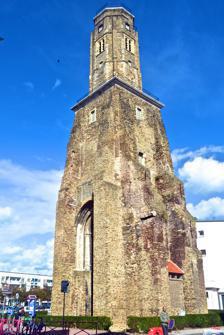
Building: Tour du Guet
Country: France
Year built: 1214
Watchtower in Pas-de-Calais, France Tour du Guet, Calais. Bell at the Tour du Guet, Calais. The Tour du Guet is a 13th-century watchtower in Calais , Pas-de-Calais , northern France . Located on Place d'Armes behind the Hotel de Ville, it is 39 metres (128 ft) in height, and features a dovecote for carrier pigeons . The tower dates from 1214, when Philip I, Count of Boulogne built fortifications in the town. Damaged by a 1580 earthquake, it was used as a lighthouse until 1848, when it became a watch tower. During World War I , it served as a military post. References Wikimedia Commons has media related to Tour du Guet .